Ebenezer Joseph Mather

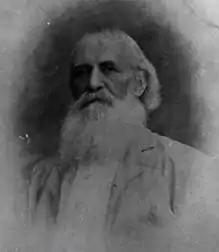

Ebenezer Joseph Mather (12 June 1849 – 23 December 1927) was the founder of "The Royal National Mission to Deep Sea Fishermen" now often abbreviated as the Fishermen's Mission. He is affectionally remembered as 'the fisherman's friend'.